Alexandr Zaboev

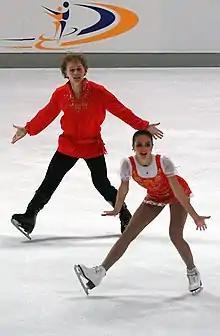
Zabijako and Zaboev in 2013.

Alexandr Zaboev (born 1 September 1989) is a Russian pair skater. From 2012 to 2014, he skated with Natalja Zabijako for Estonia, placing tenth at the 2014 European Championships. Although they qualified a spot for Estonia in the pairs' event at the 2014 Winter Olympics, they did not compete in Sochi because Zaboev's fast-track citizenship application was declined.